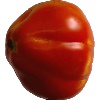
Label: Tomato 1